Railbox

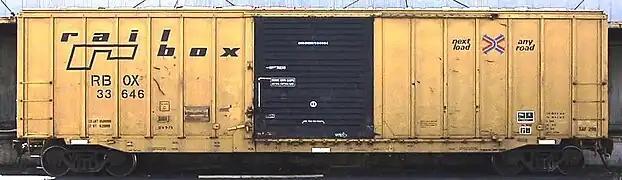
A Railbox XAF20B class boxcar in the 1996 paint scheme

Railbox Company , founded in 1974, is a North American boxcar pooling company, and a subsidiary of the North Carolina–based TTX Company. It was created to address a boxcar shortage in the United States in the 1970s.